George Curry (American football)

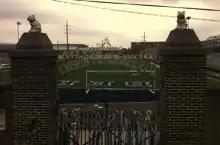
Crispin Field, where Curry's Bulldogs played

Curry embarked on his high school head coaching career in 1967, achieving a commendable four-year winning record at Lake-Lehman School District within the Wyoming Valley Conference. Subsequently, he transitioned to Berwick Area in 1971, where he remained until his departure as head coach in 2005.